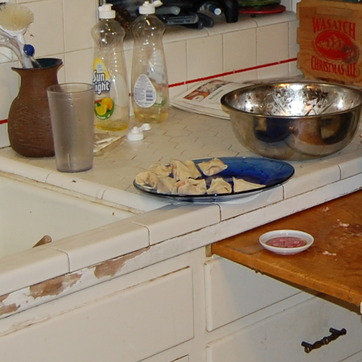
Material: food